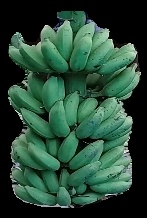
Variety: elakki-bale
Grade: grade1